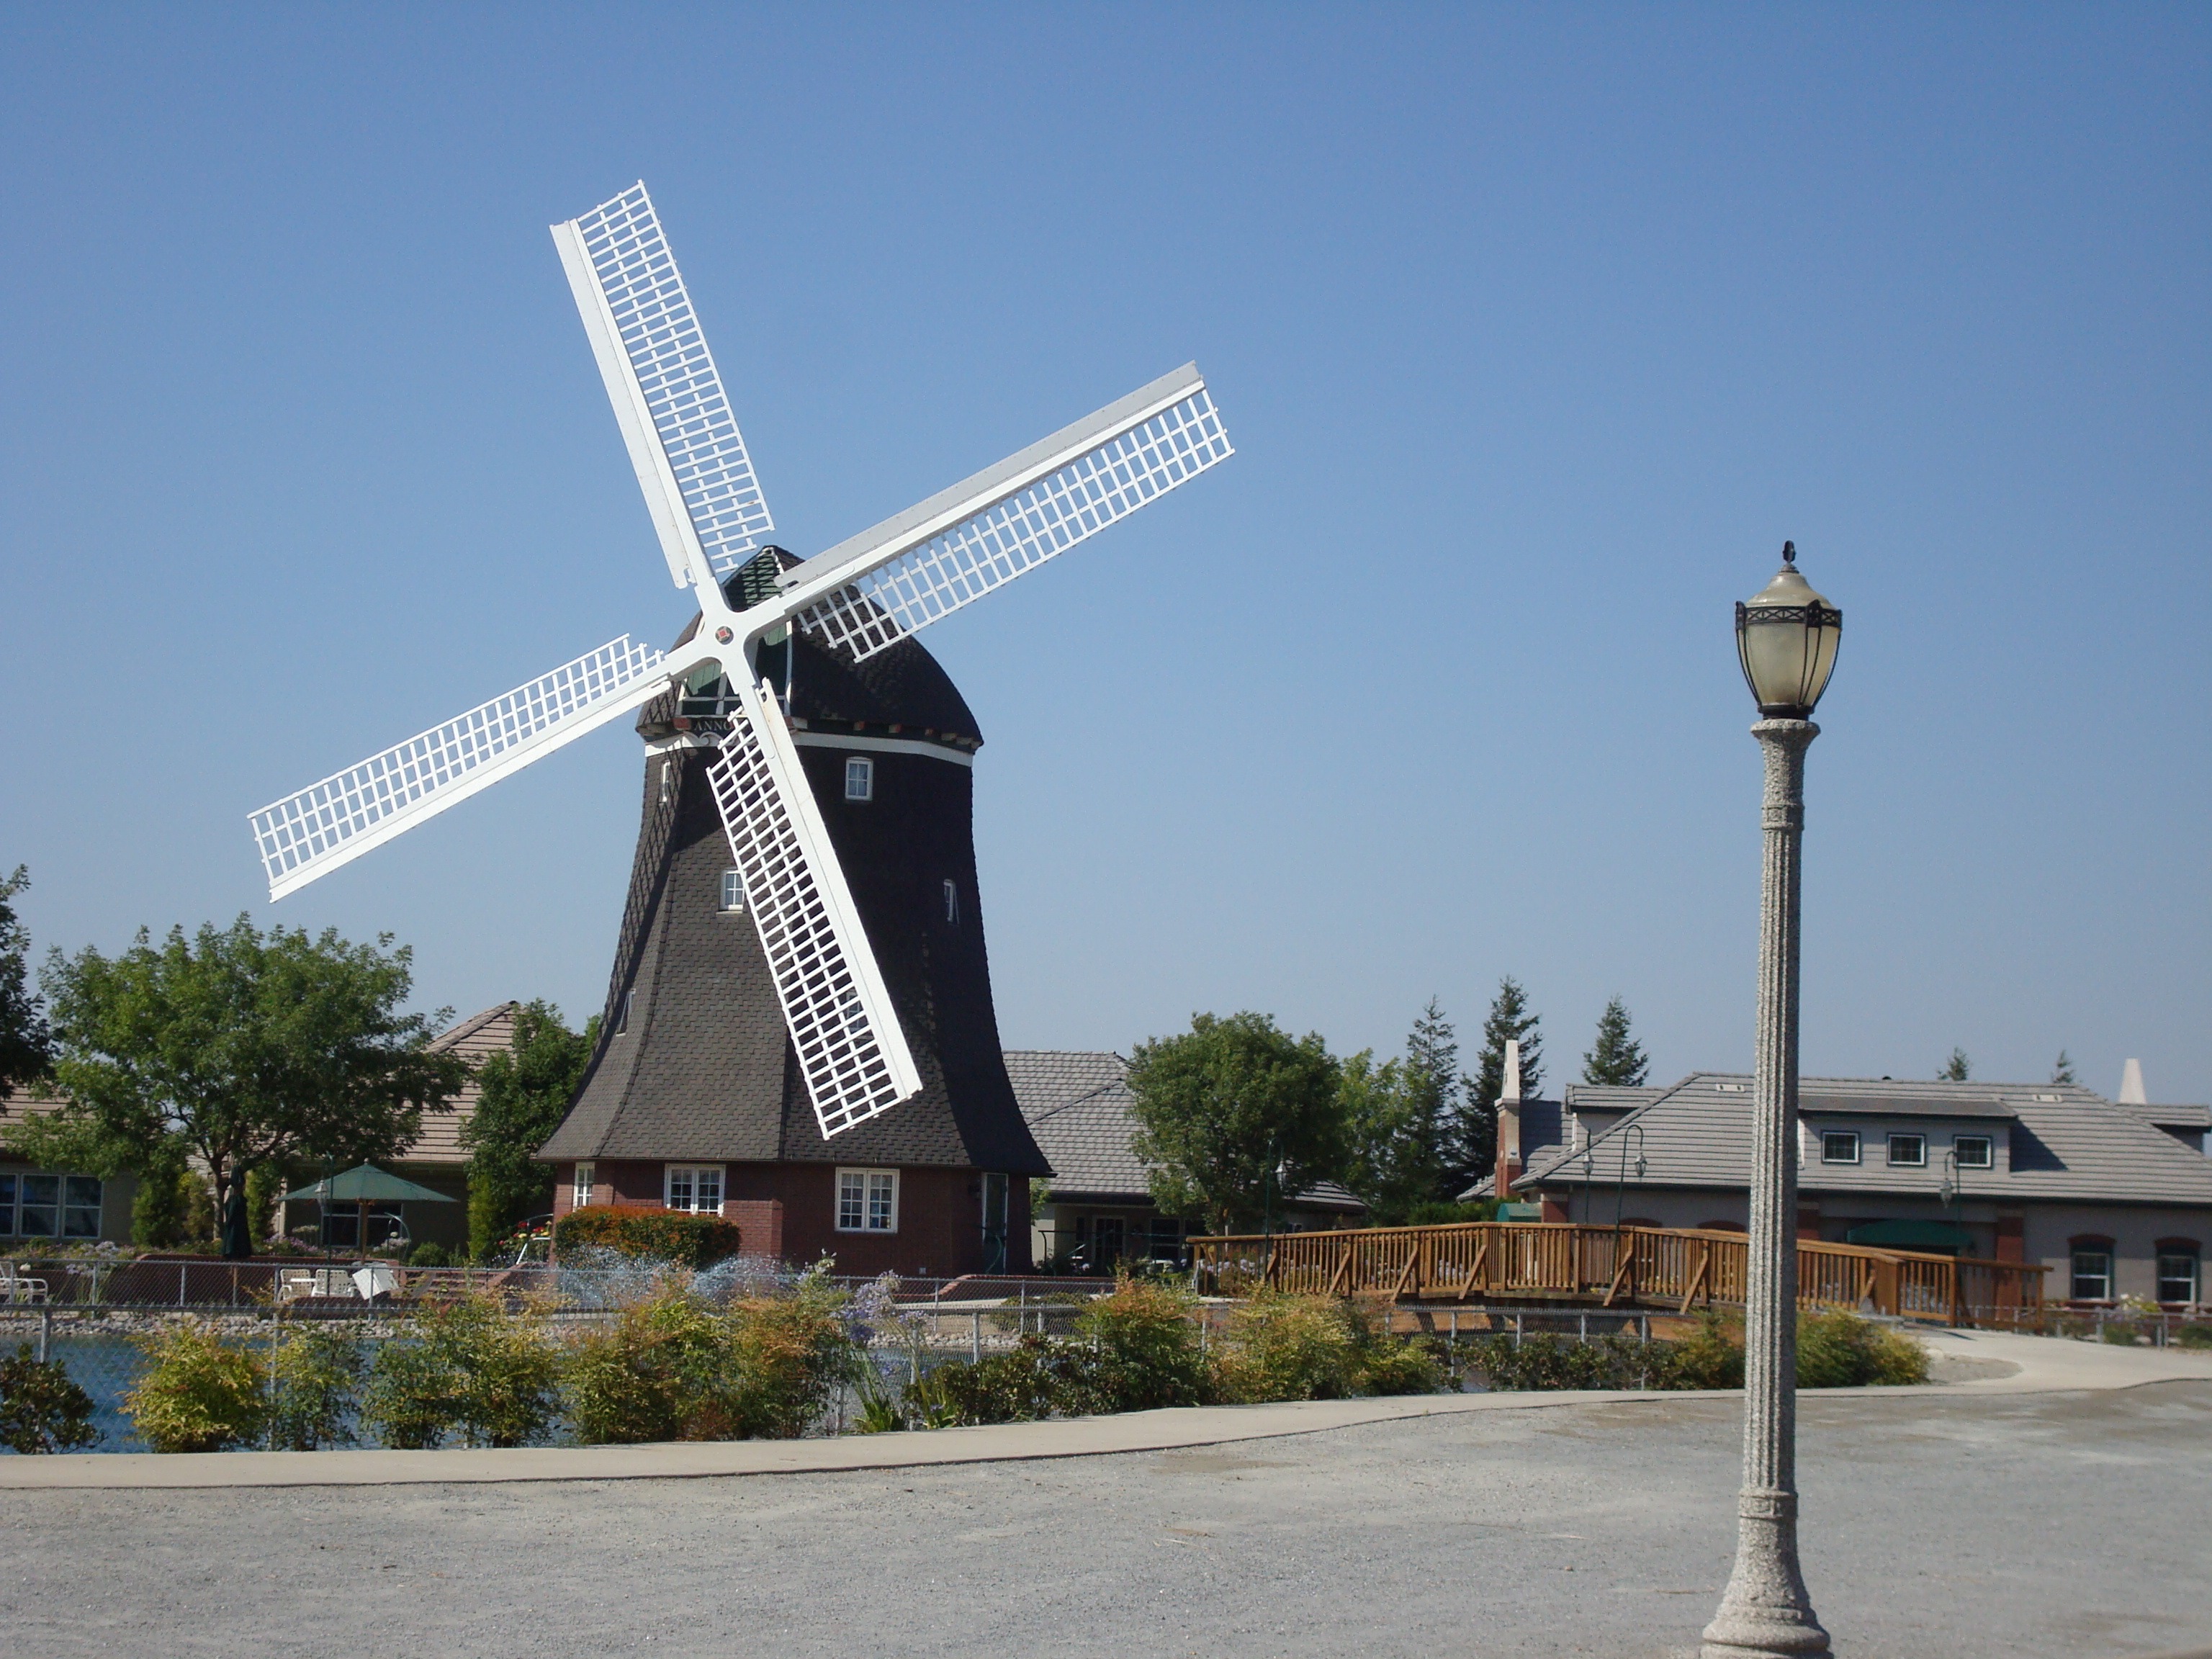
landscape, windmill, wind, building, green, scenic, community, landmark, electricity, generator, alternative, power, mill, conservation, renewable energy, eco friendly, vanes, green peace